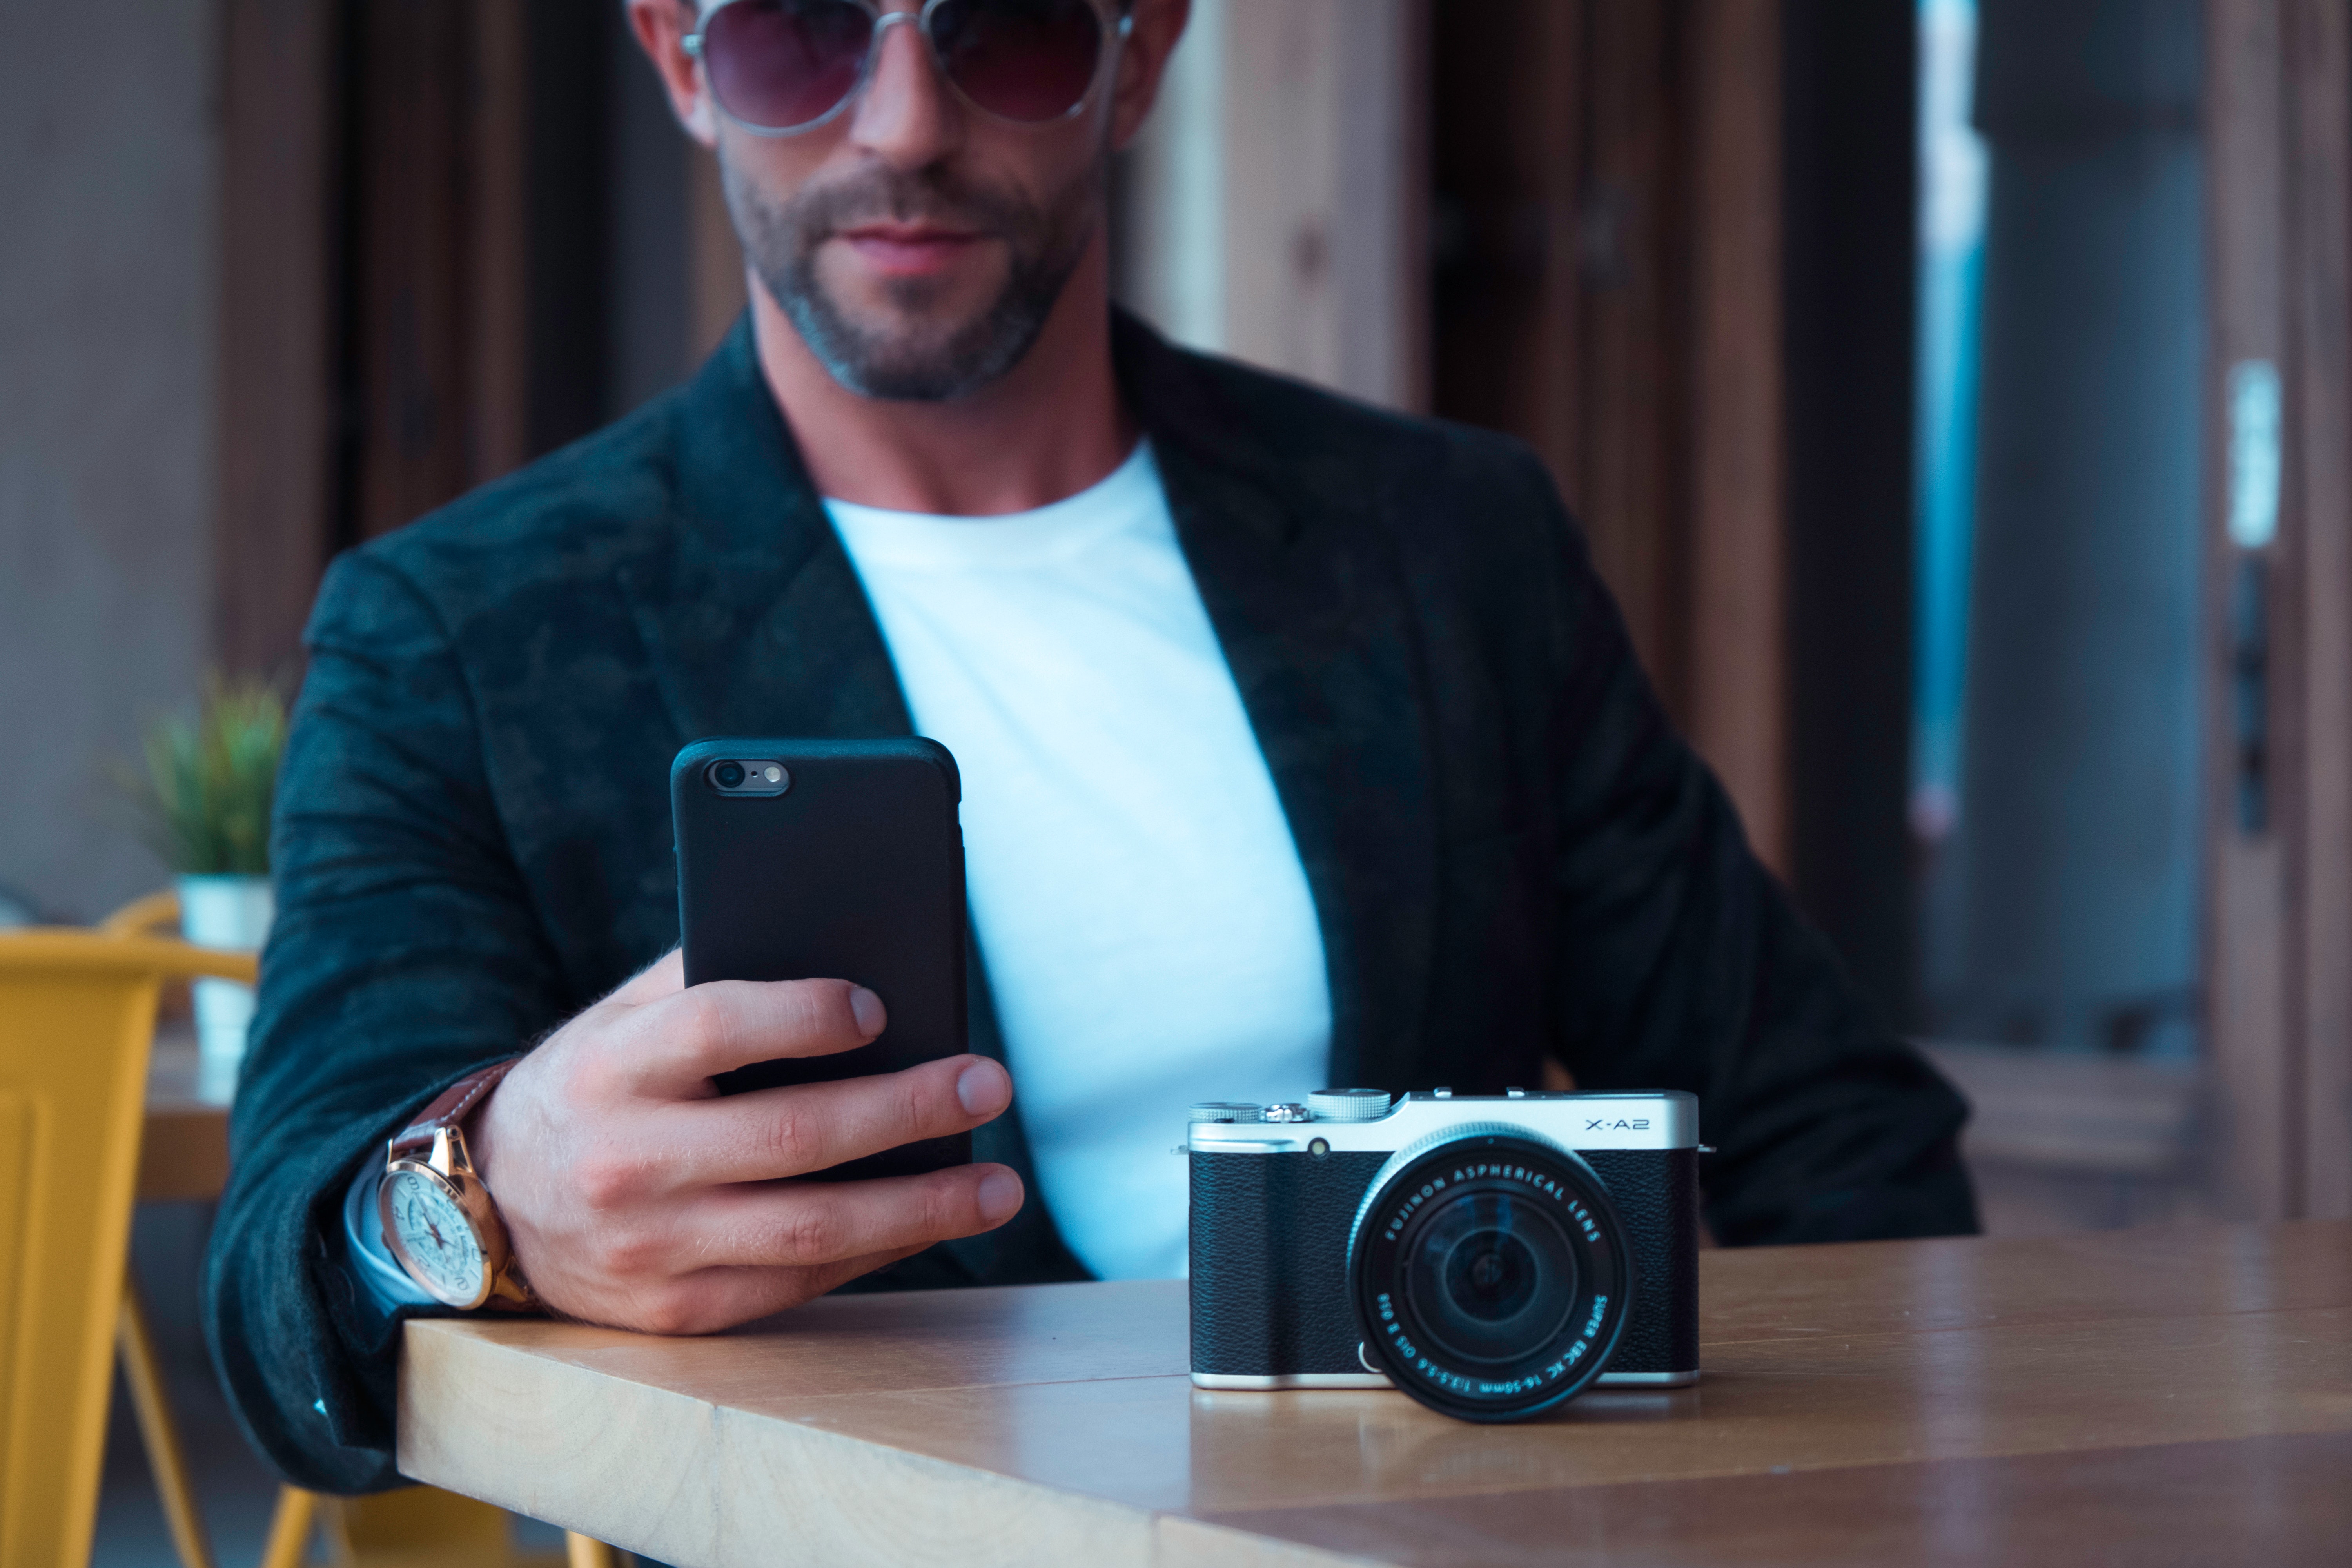
cameras optics, eyewear, camera, glasses, photography, camera accessory, technology, digital camera, room, electronic device, gadget, selfie, reflection, sunglasses, Point and shoot camera, reflex camera, single lens reflex camera, mirrorless interchangeable lens camera